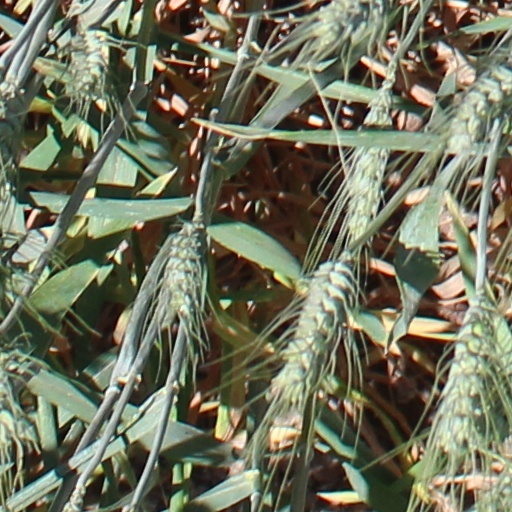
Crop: wheat